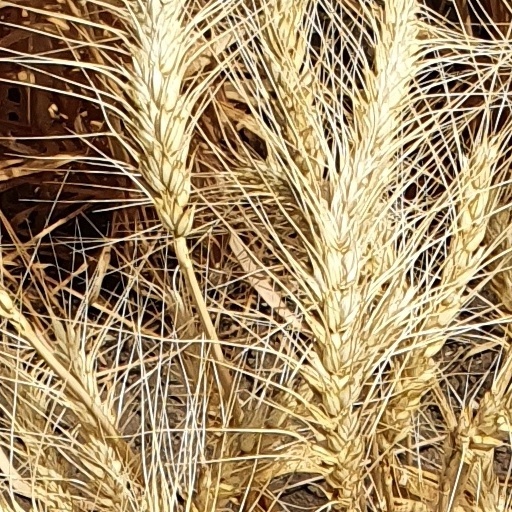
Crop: wheat